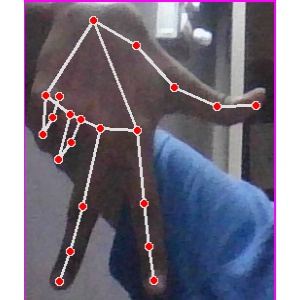
अक्षर: ग